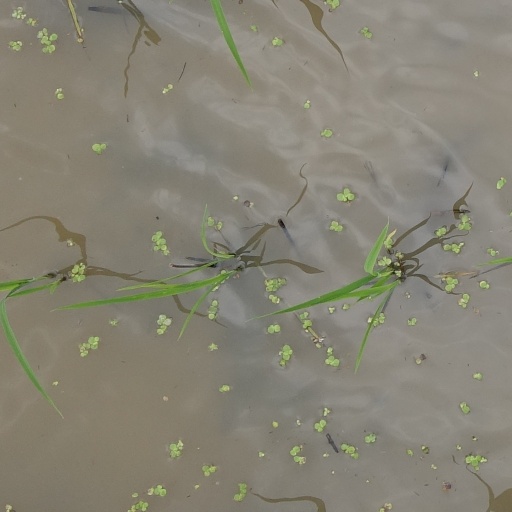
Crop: rice